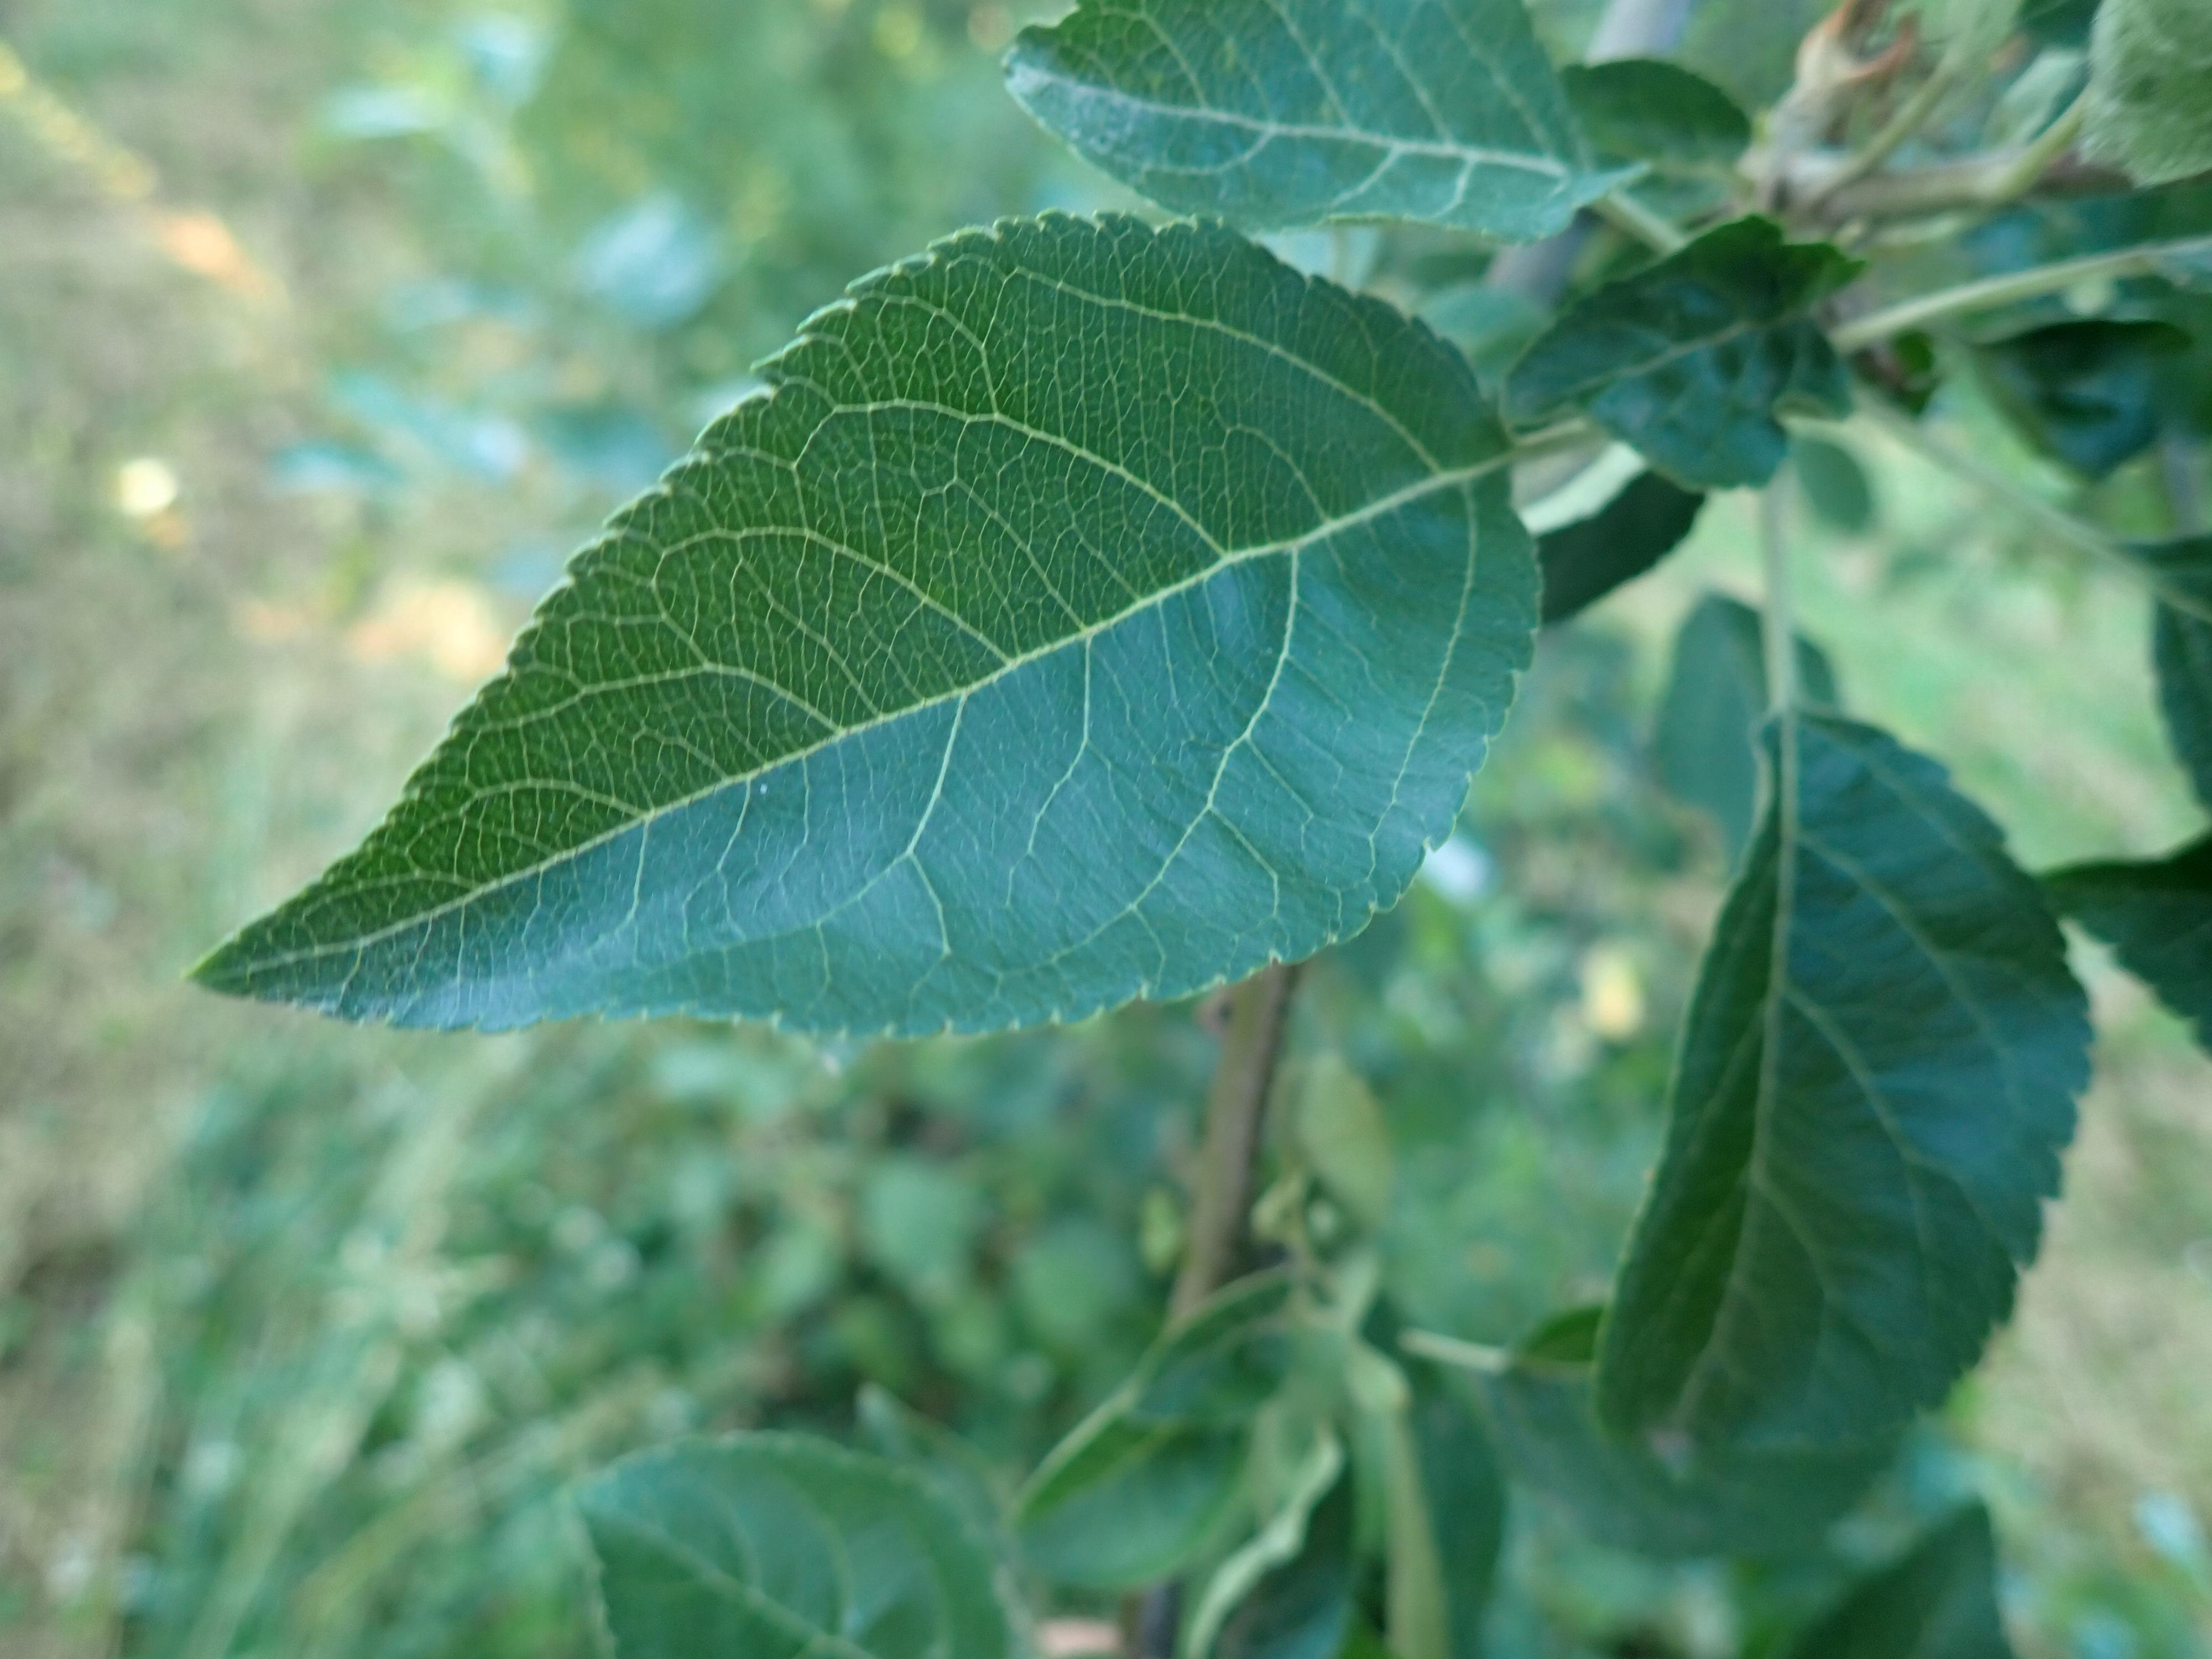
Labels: healthy